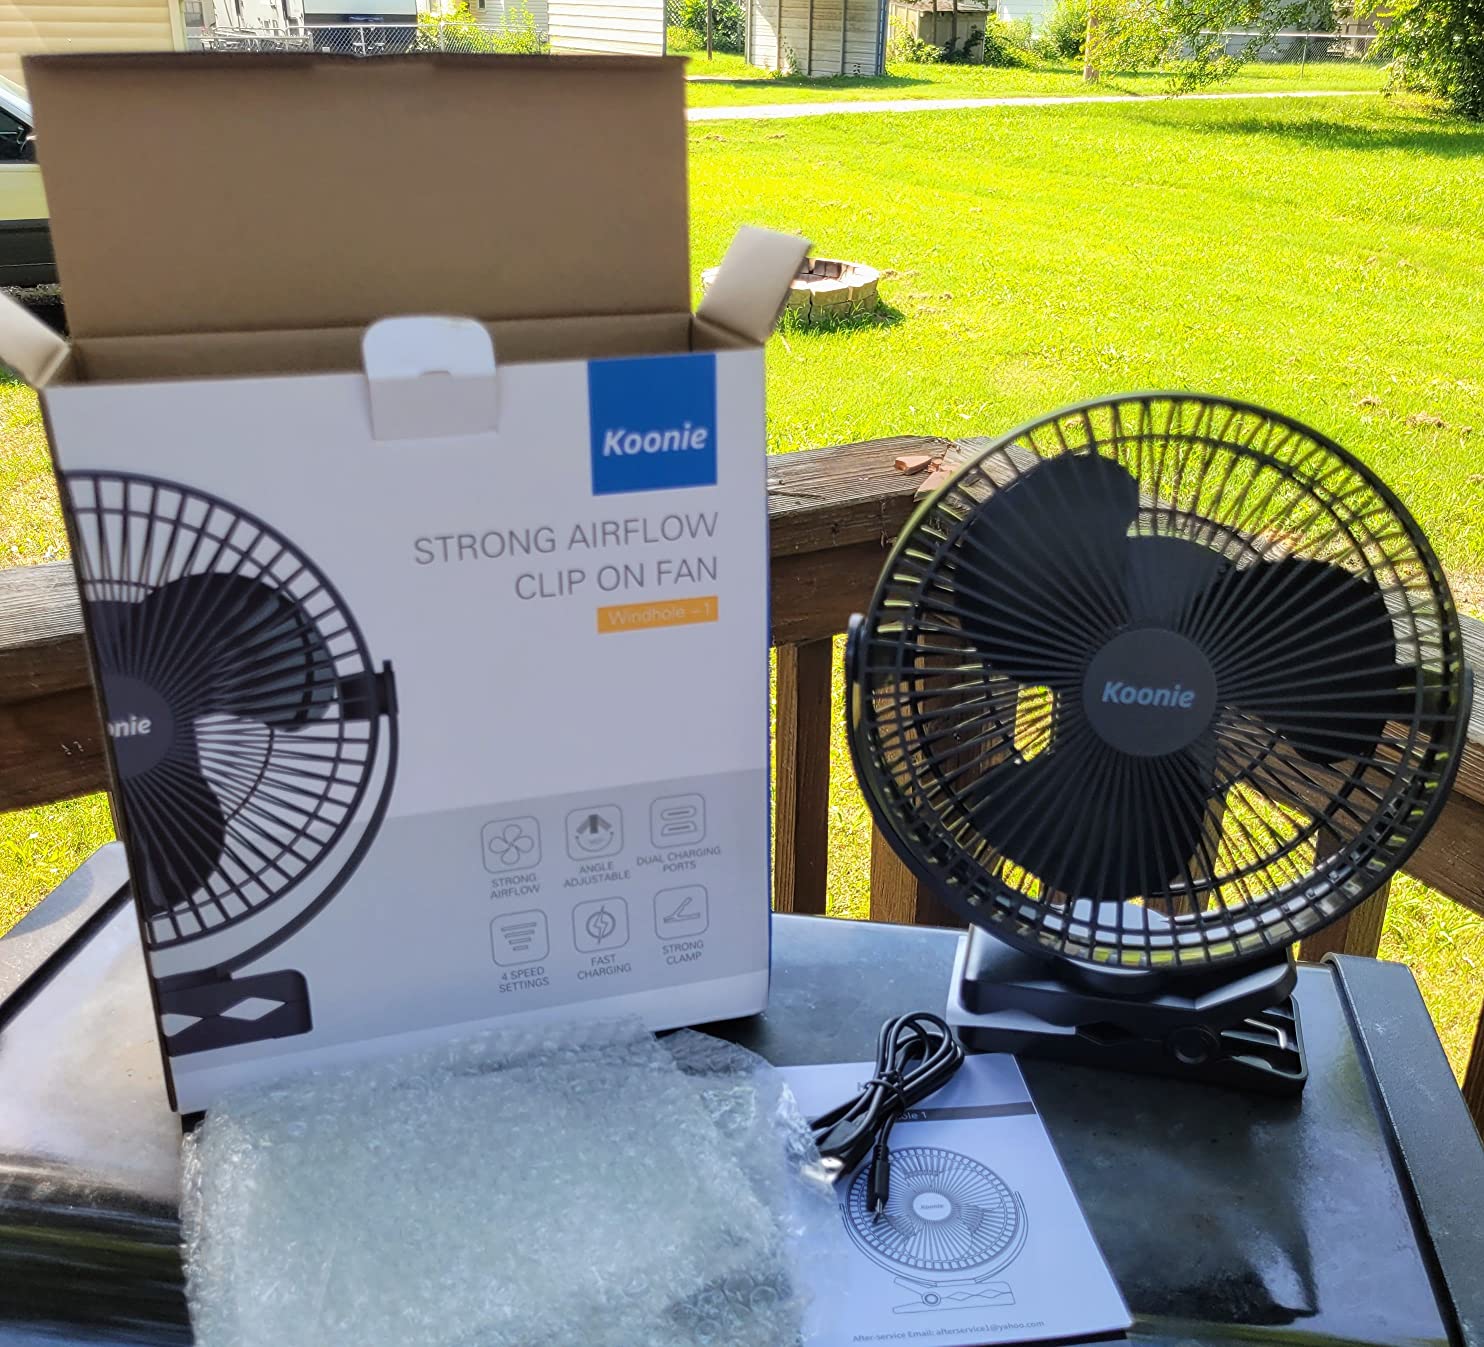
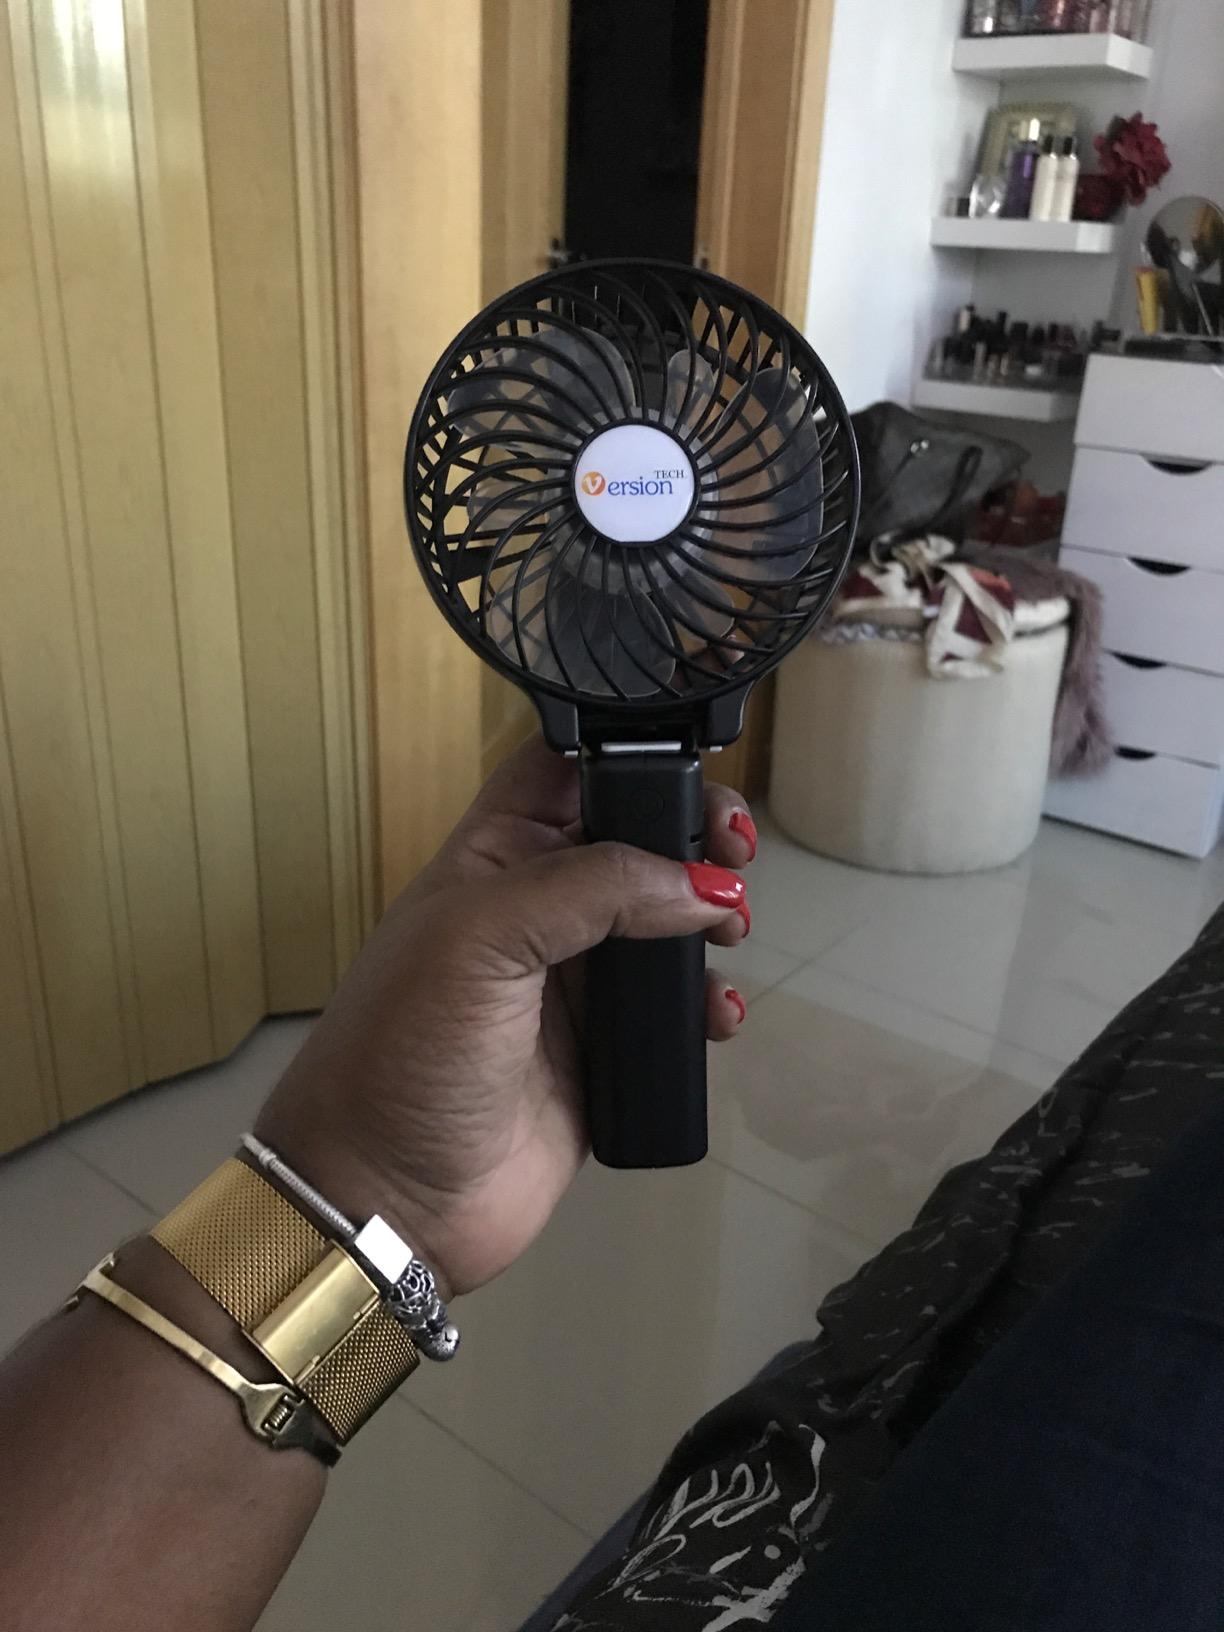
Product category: fan
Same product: no